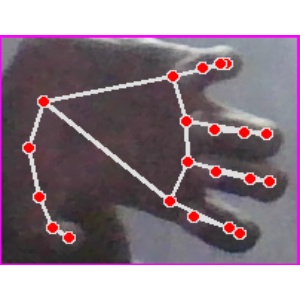
अक्षर: त